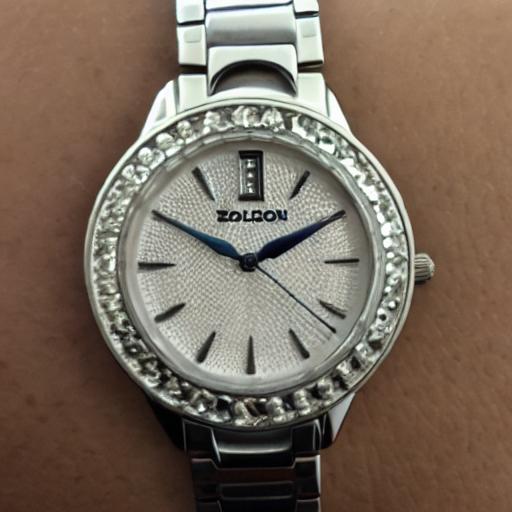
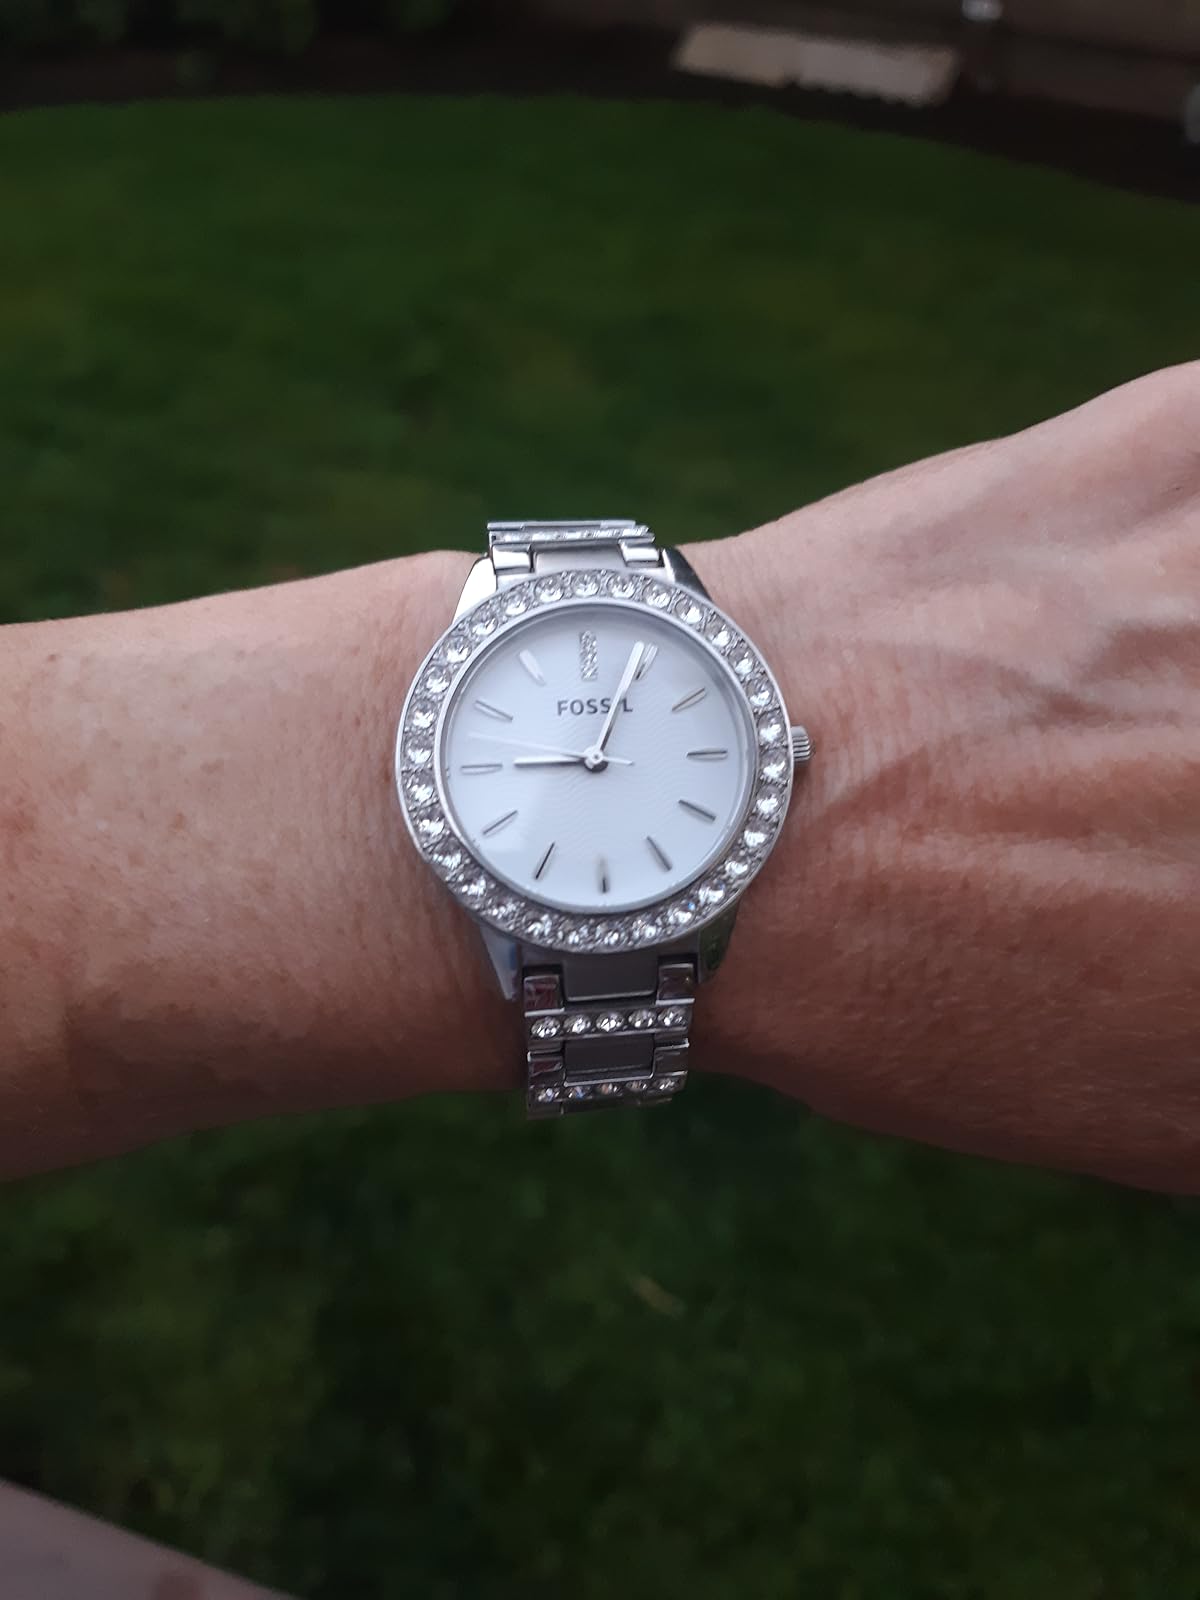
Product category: accessories_watch
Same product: no